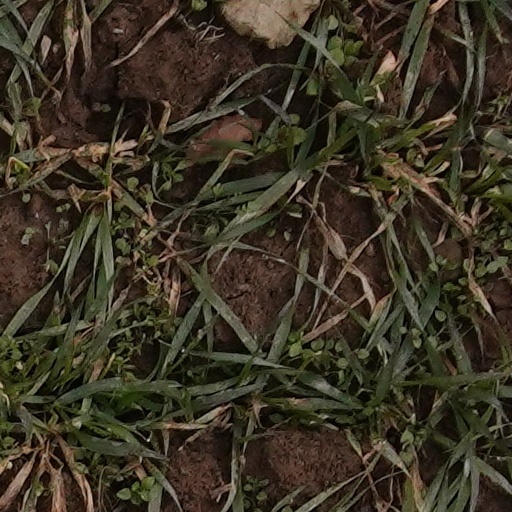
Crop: wheat